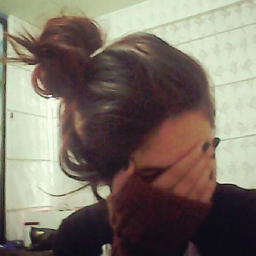
i just wish i could for a cute messy bun